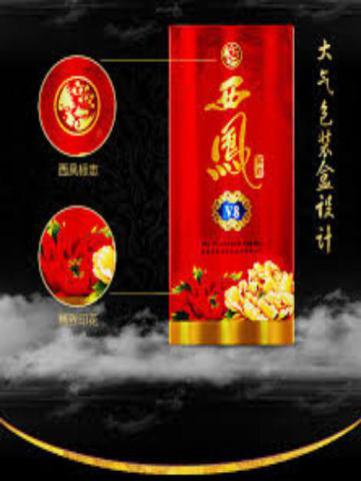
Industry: Food